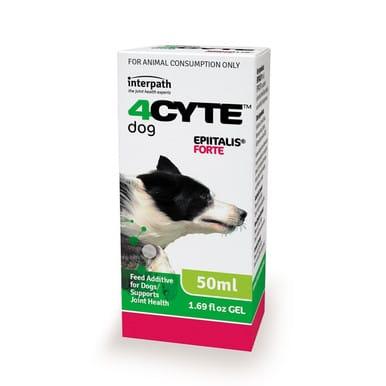
Dawa kwa ajili ya mifugo inayopatikana kwenye maduka ya pembejeo za kilimo, ama maduka yanayouza dawa za mifugo, dawa hii iliyohifadhiwa kwenye boksi maalumu, nje ya boksi hilo kukiwa na picha ya mbwa na maelekezo ya namna ya kutumia dawa hii.